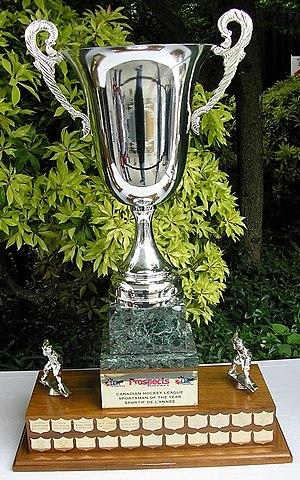
Le joueur de la saison de la Ligue canadienne de hockey avec le meilleur état d'esprit reçoit chaque année un prix.